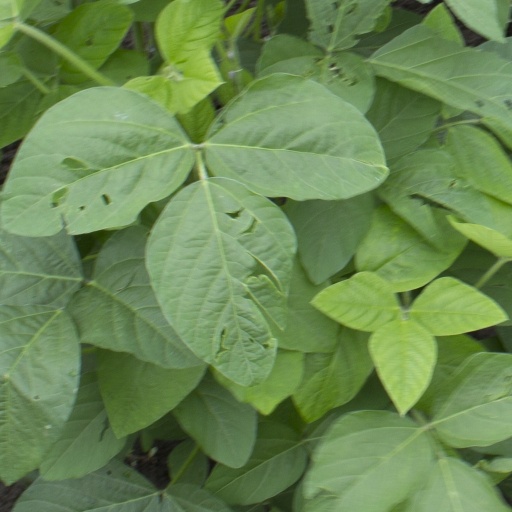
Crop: soybean